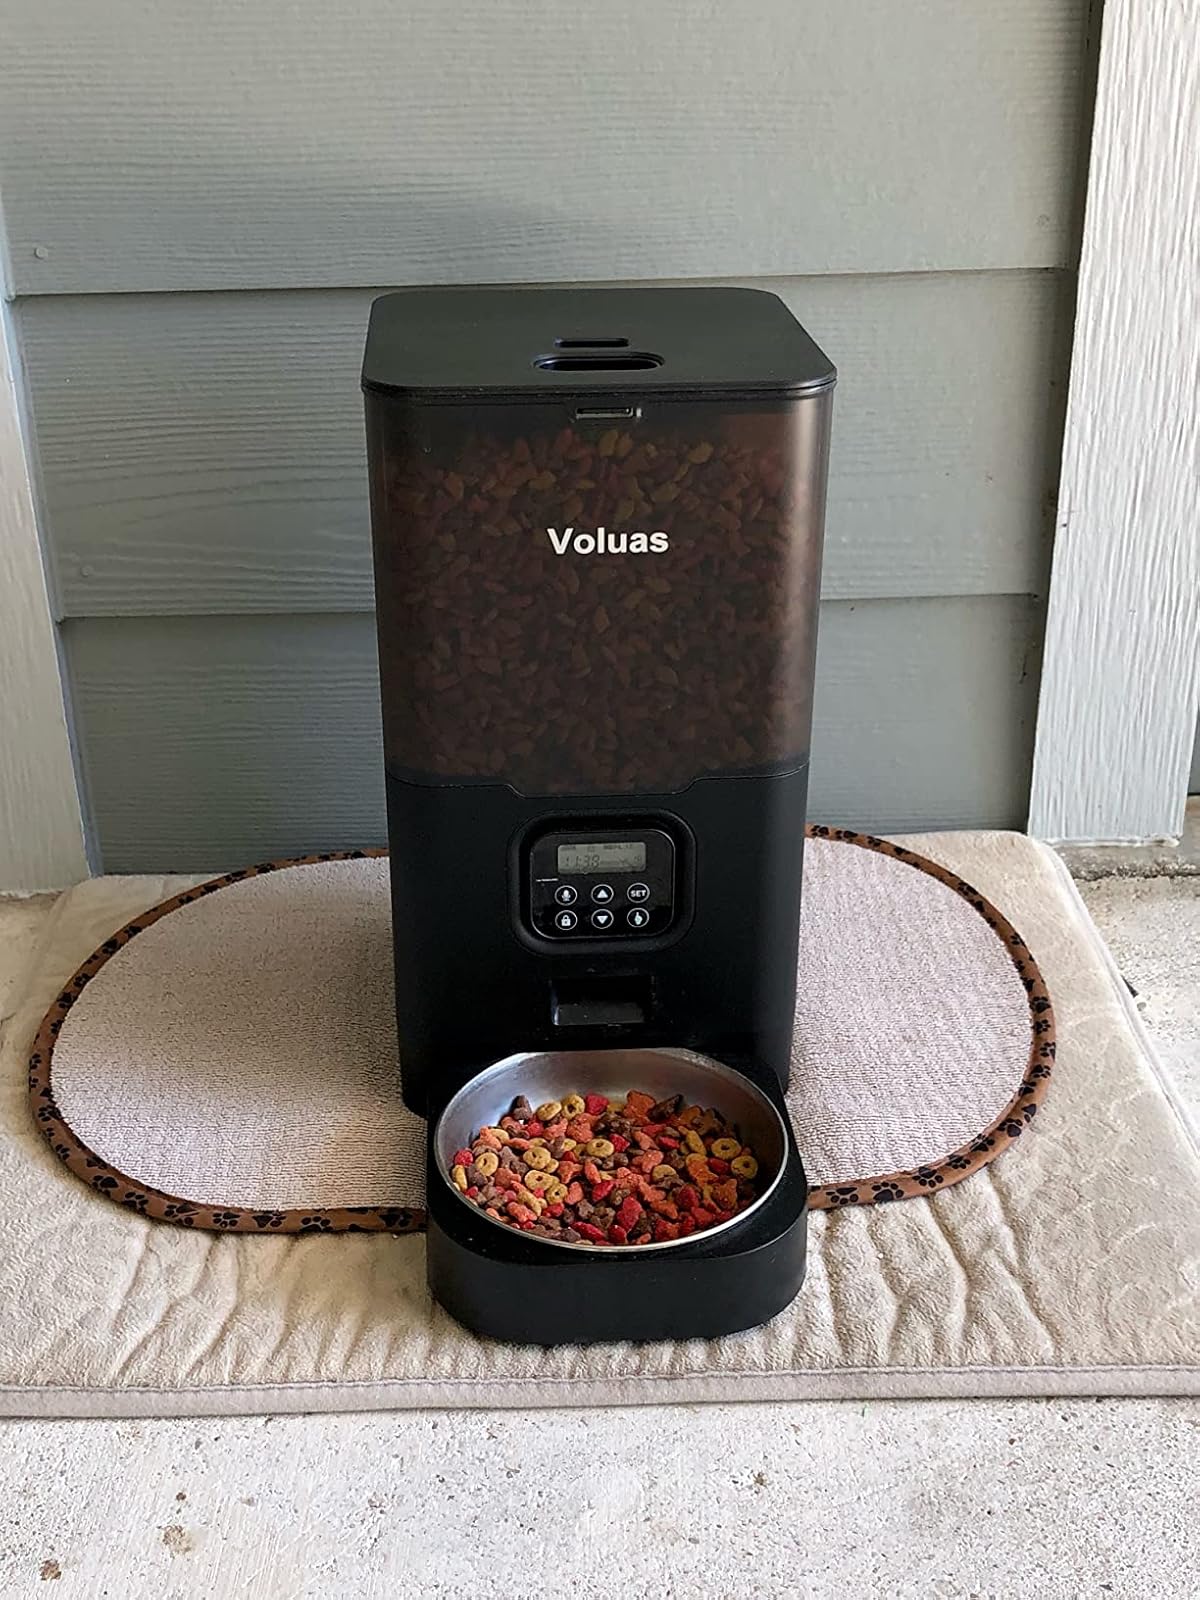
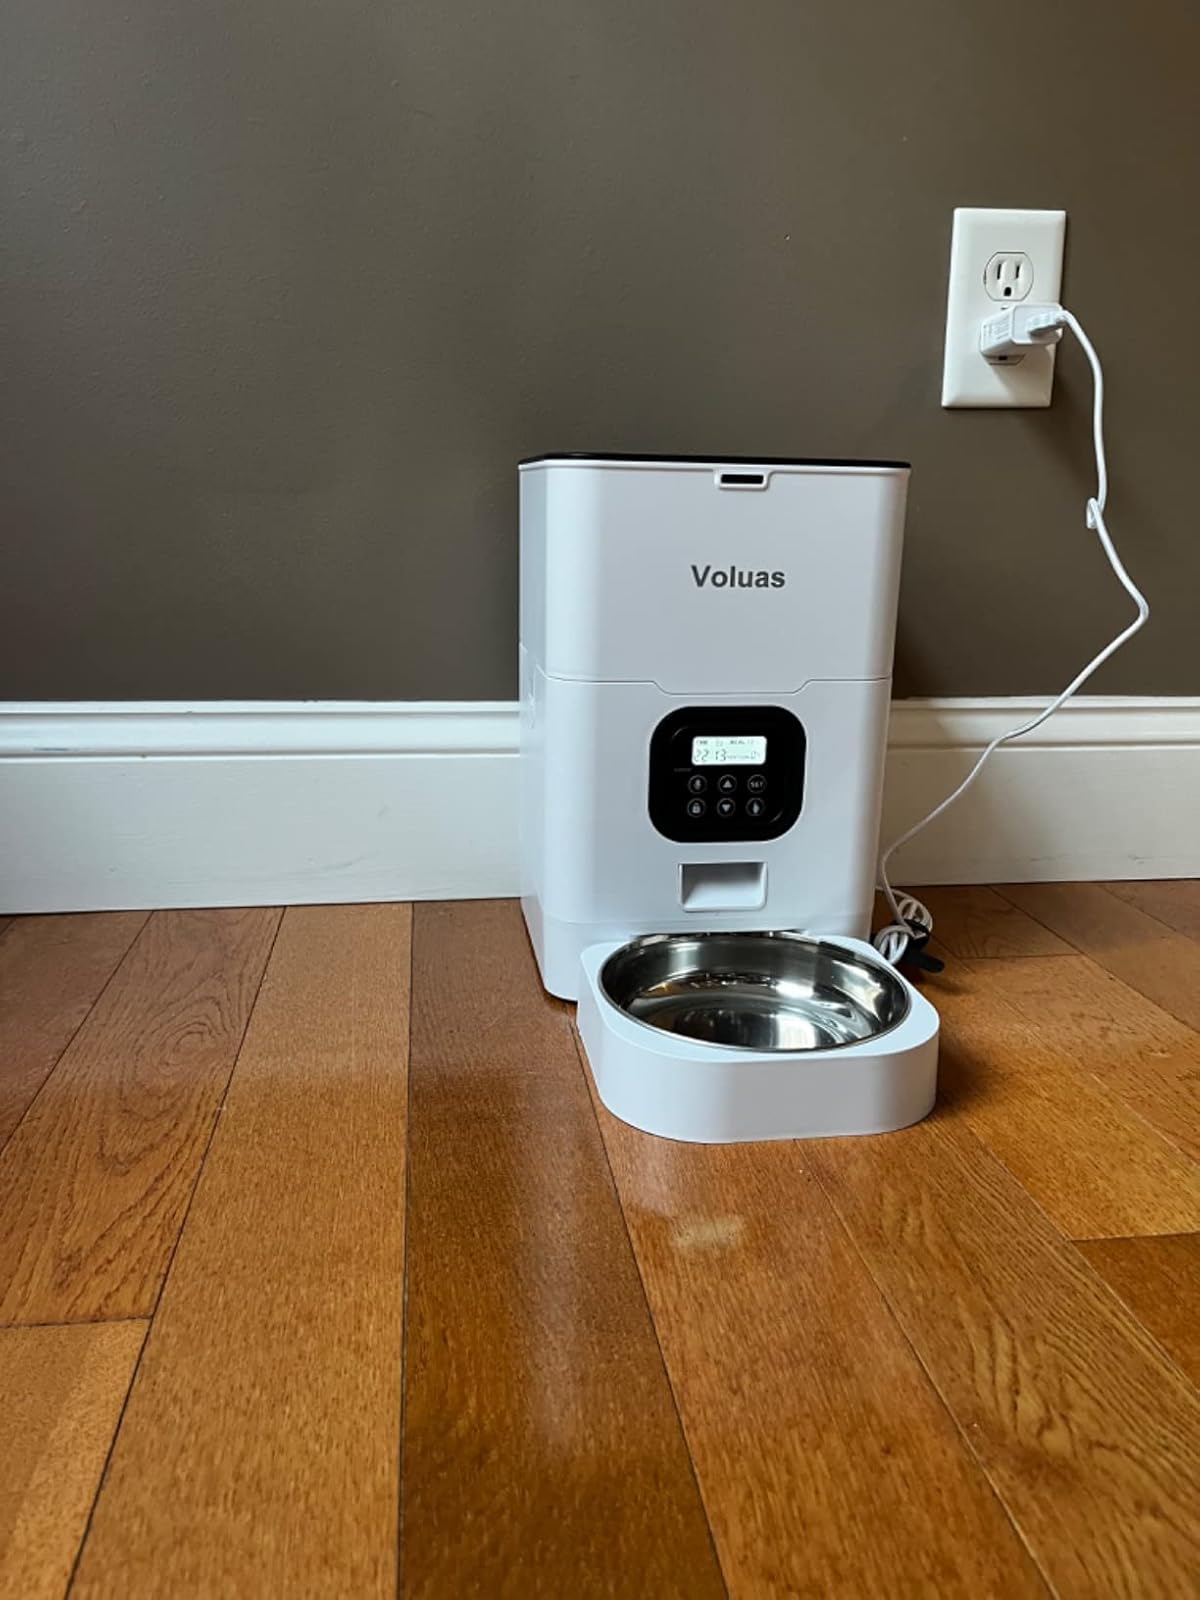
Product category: items_feeder
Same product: no